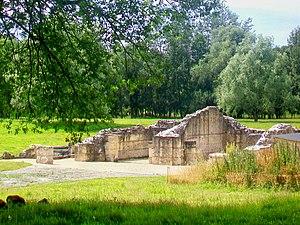
Vestiges archéologiques d'un temple du IIe siècle, près de l'amphithéâtre.